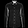
Label: Shirt